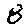
Label: 8